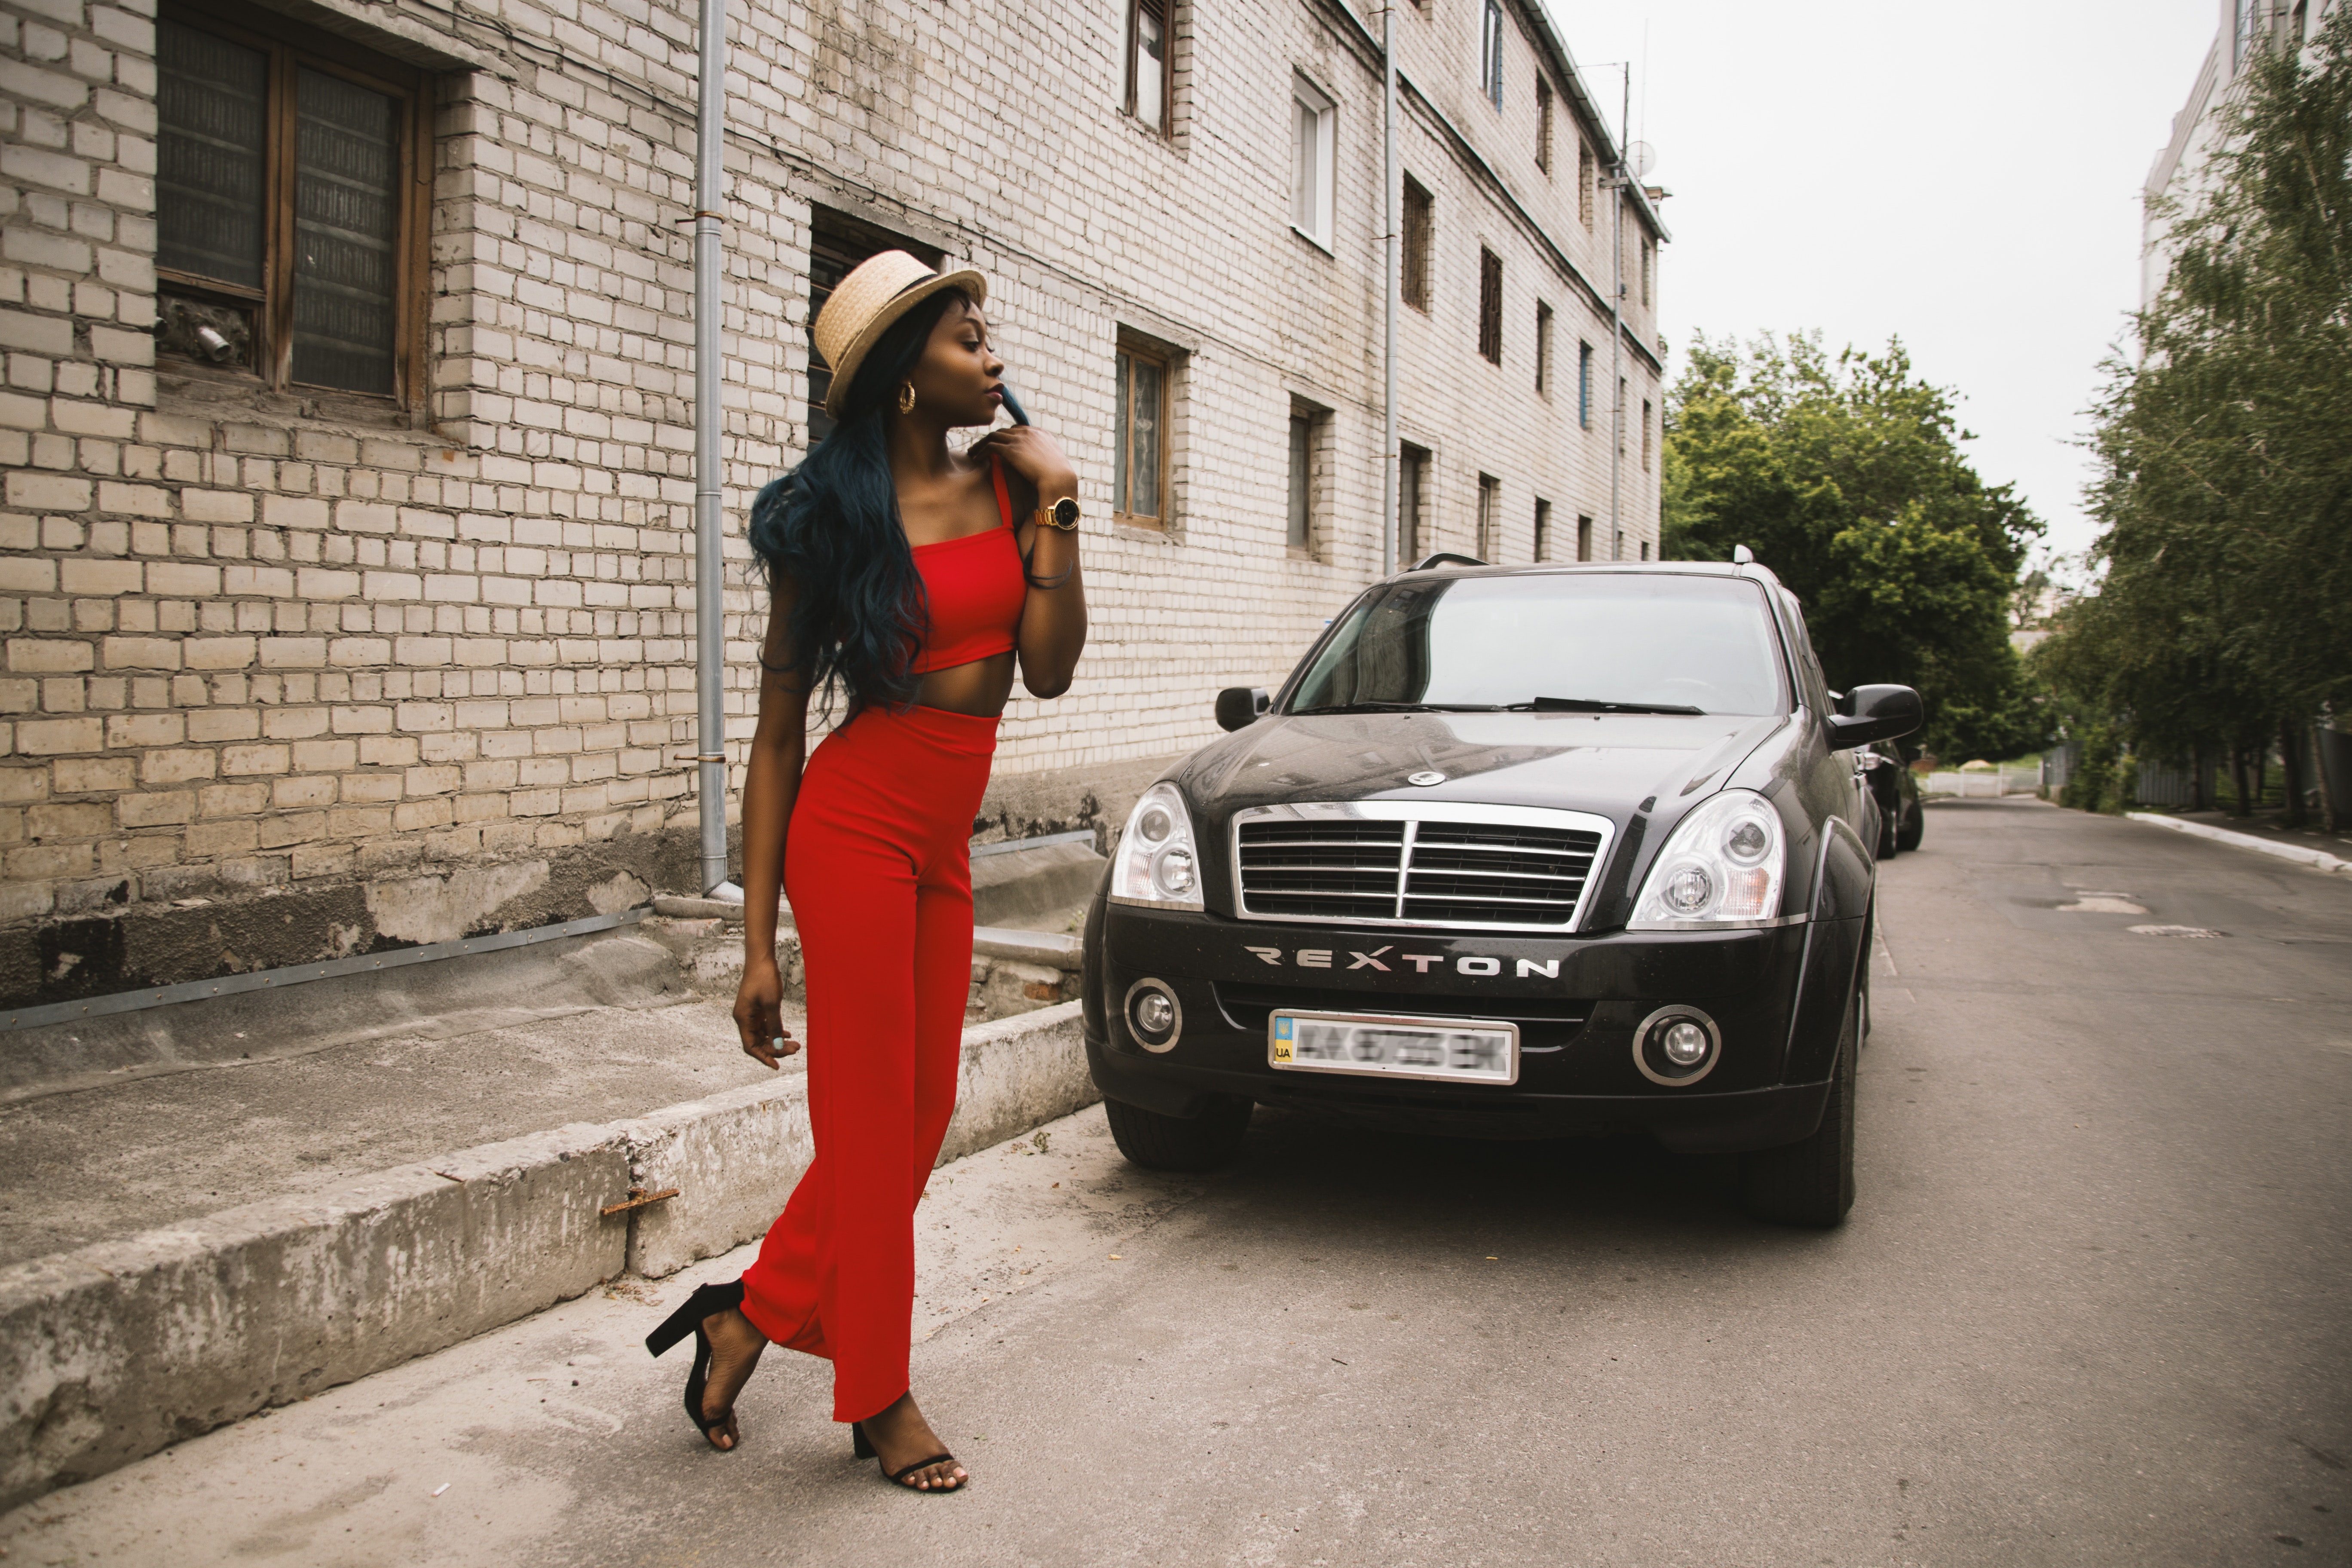
land vehicle, vehicle, car, luxury vehicle, automotive design, transport, sport utility vehicle, mercedes benz m class, photography, Cadillac escalade, grille, plant, crossover suv, street fashion, compact sport utility vehicle, automotive window part, dodge caliber, asphalt